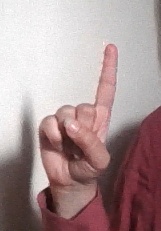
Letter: bb